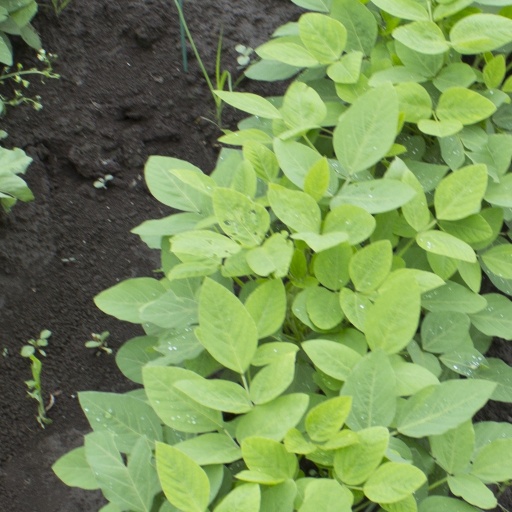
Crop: soybean